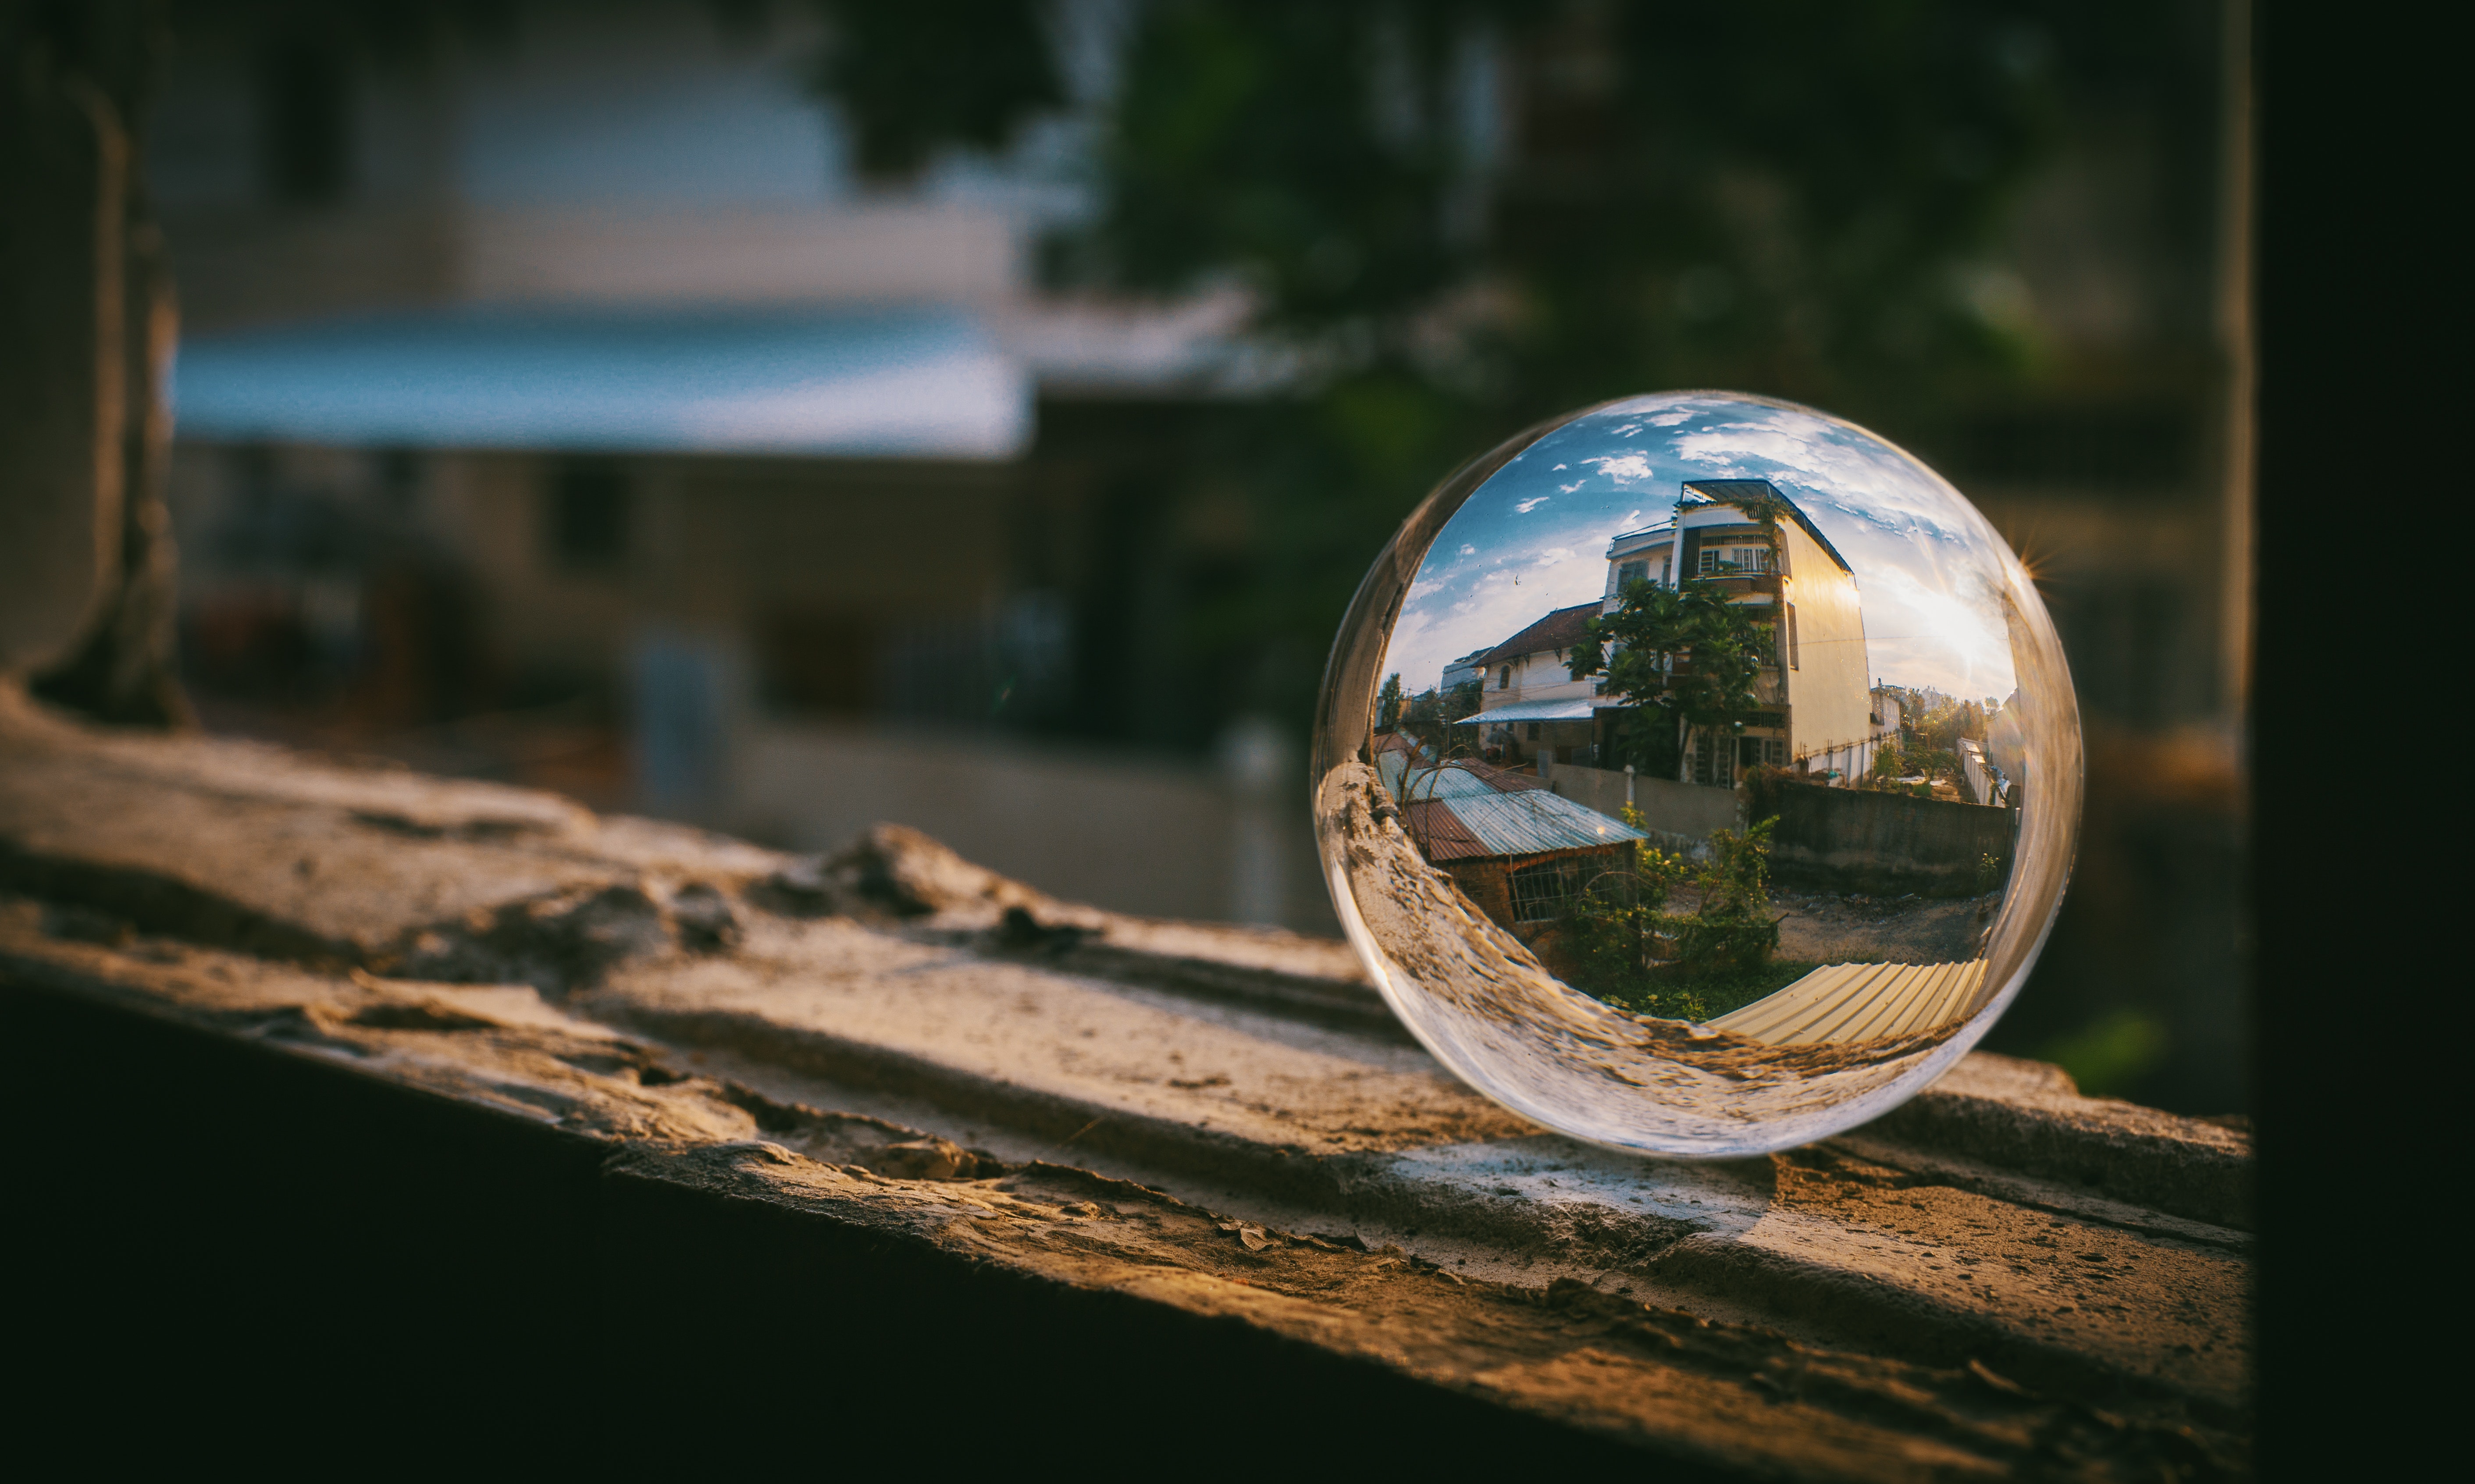
reflection, water, tree, sphere, sky, world, window, glass, grass, sunlight, photography, ball, circle, wood, plant, Transparent material, interior design